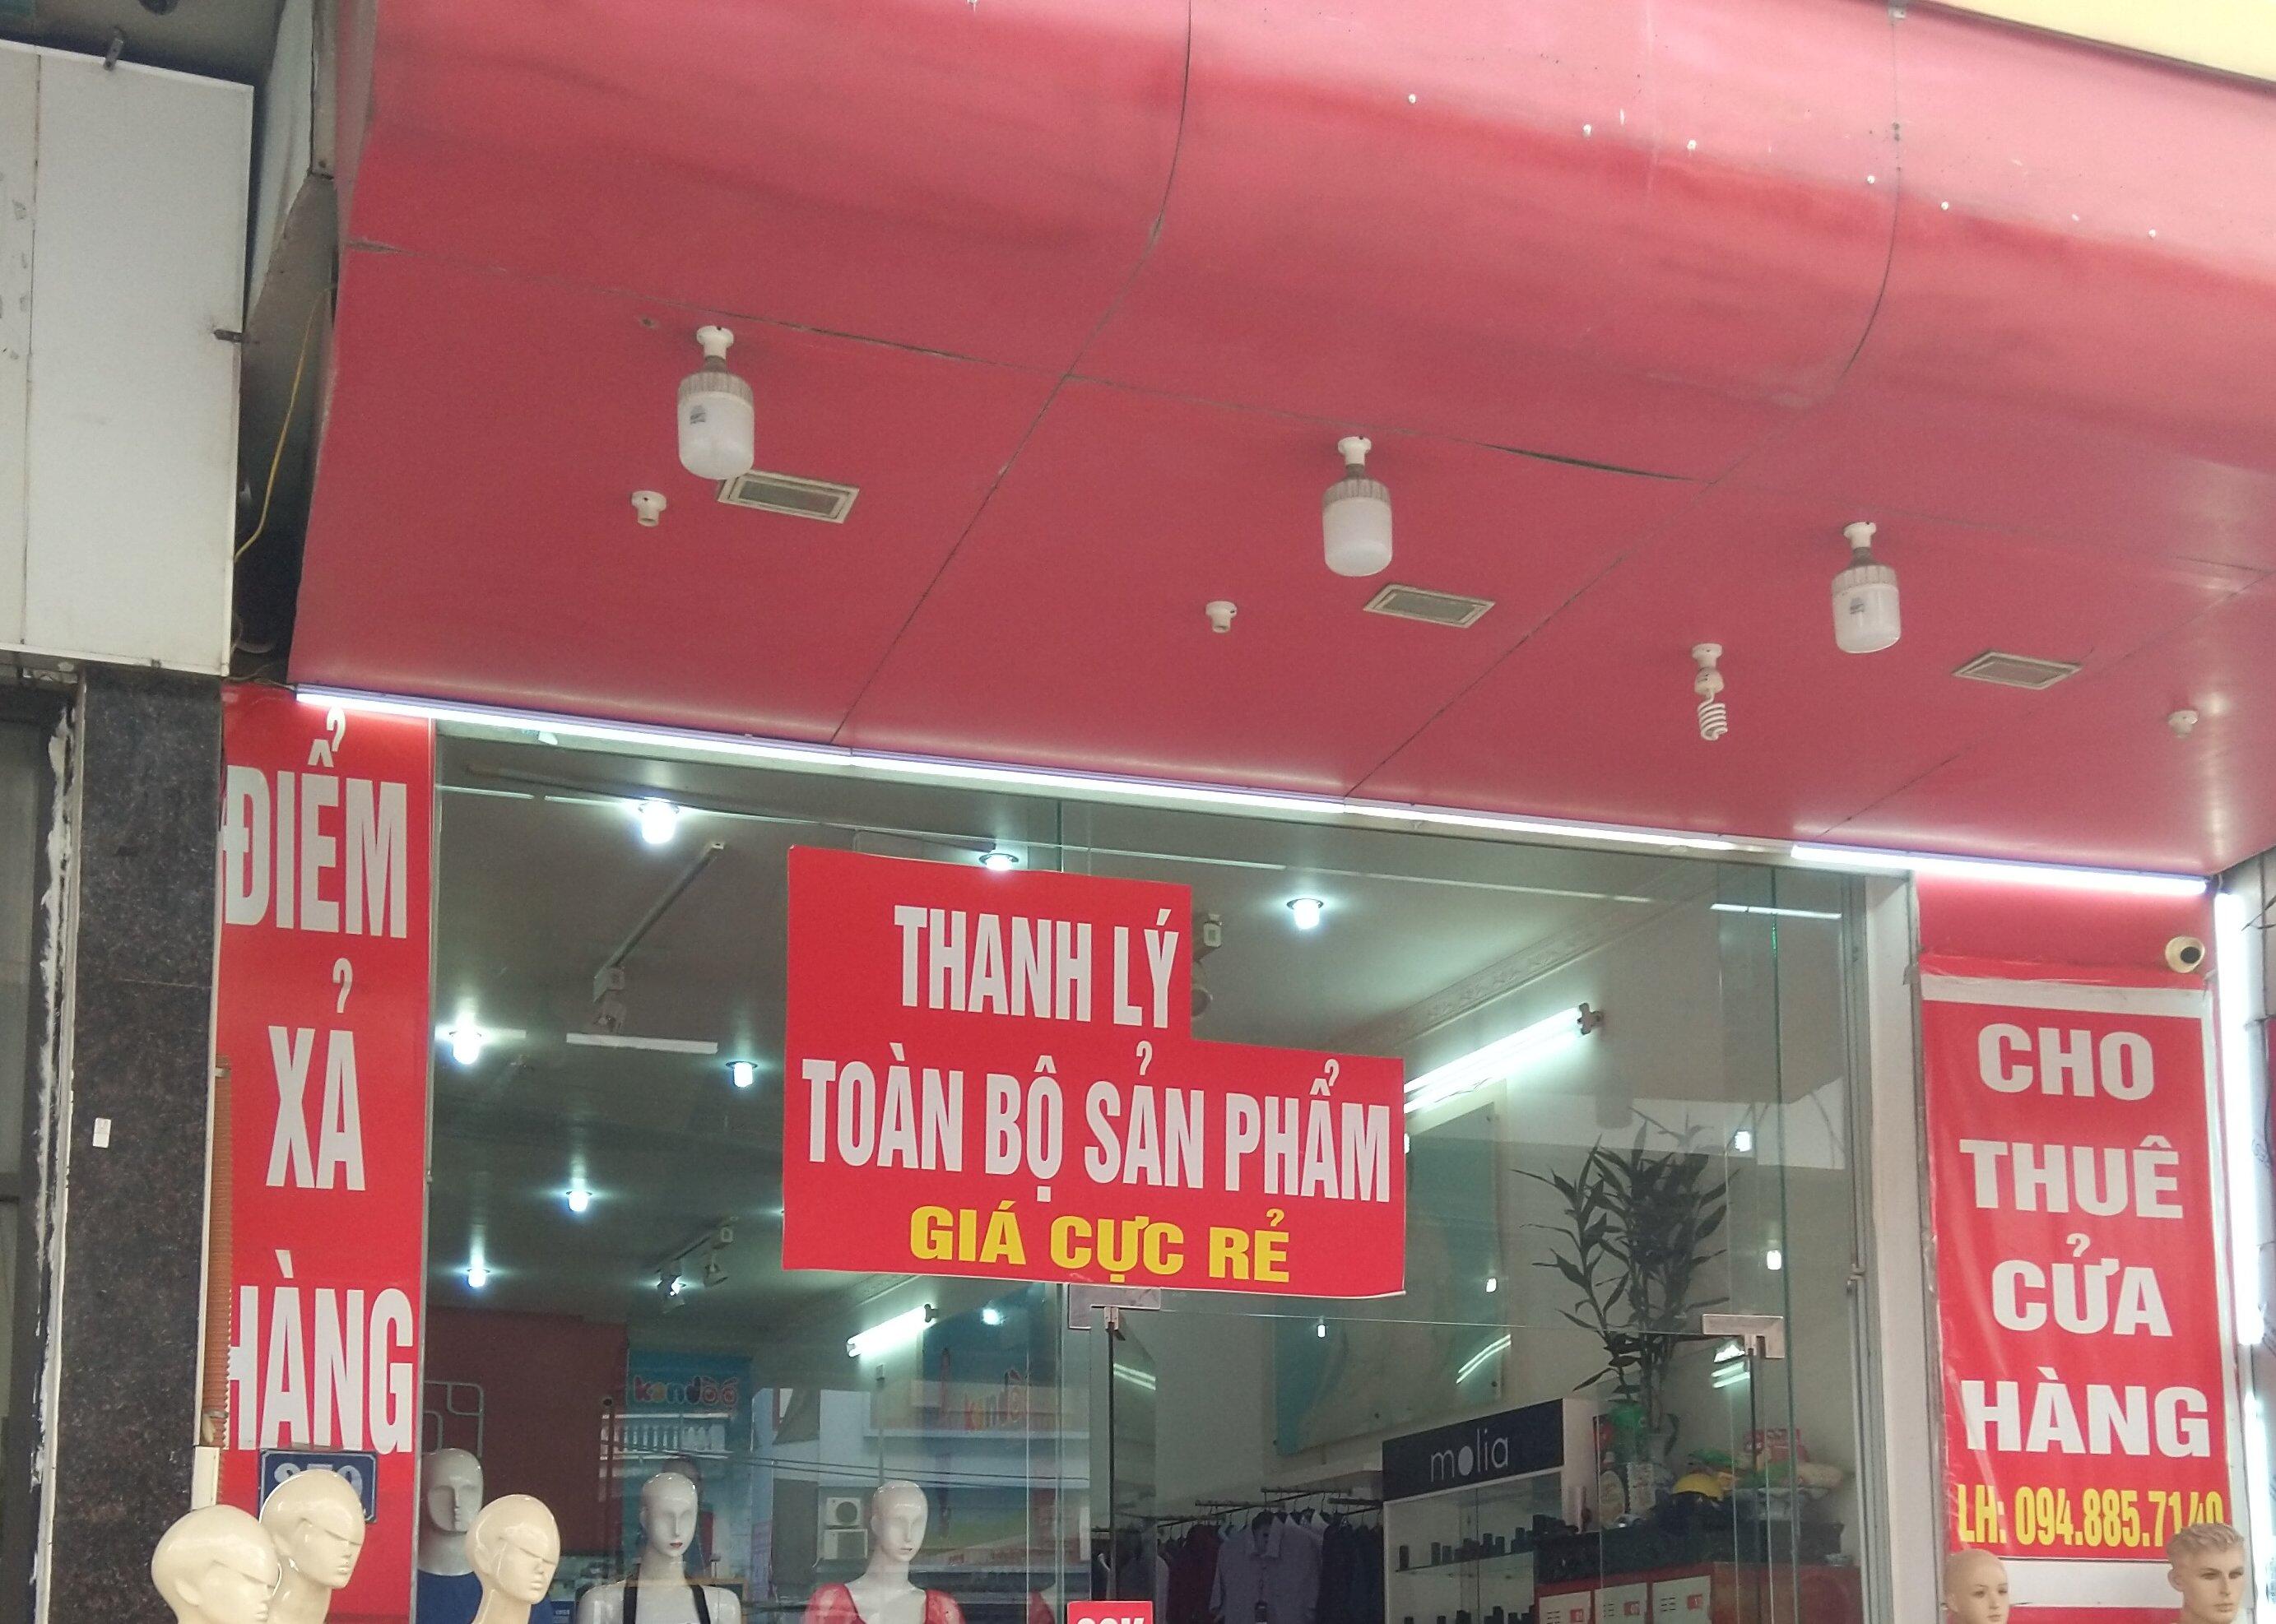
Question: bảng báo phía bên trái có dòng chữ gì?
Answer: bảng báo phía bên trái có dòng chữ điểm xả hàng